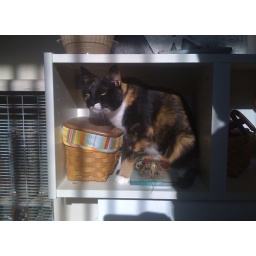
trite cat in a box